Sepphoris

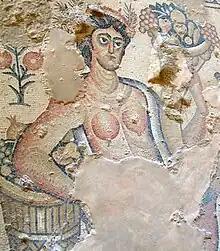
Offering of fruits and grains held in a Roman cornucopia, Nile House mosaics

"Saffuriya" (also transliterated "Safurriya" and "Suffurriye"), came under the rule of the Ottoman Empire after it defeated the Mamluks at the Battle of Marj Dabiq in 1516. An Ottoman firman of 1572 describes Saffuriyya as one of a group of villages within the sanjak of Safad, which was part of the Qaysi faction, and that had rebelled against the Ottoman authorities. In 1596, the population was recorded as consisting of 366 families and 34 bachelors, all Muslim. Saffuriyya was larger than neighboring Nazareth but smaller than Kafr Kanna. The villagers paid a fixed tax rate of 25% on various agricultural products, including wheat, barley, olive trees, goats and beehives, in addition to a press for olive oil or grape syrup and "occasional revenues"; a total of 31,244 akçe. 3/24 of the revenuer went to a Waqf. A number of important scholars came from the village during this period, including the historian, poet and jurist al-Hasan al-Burini (d. 1615), the qadi (head judge), al-Baq'a al-Saffuri (d. 1625) and the poet and qadi Ahmad al-Sharif (d. 1633).